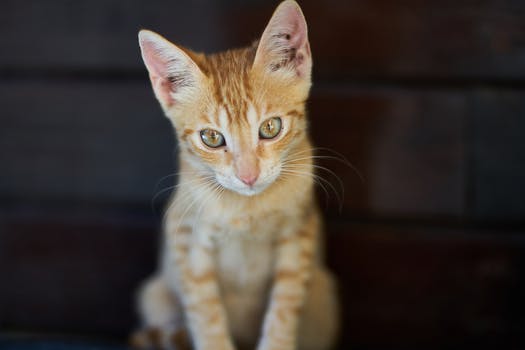
Label: No Watermark